Pine Street Historic District (Providence, Rhode Island)

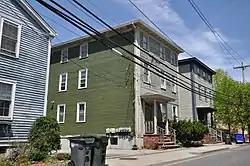

The Pine Street Historic District is a residential historic district on the south side of Providence, Rhode Island. It extends along Pine Street between Seekell and Myrtle Streets, and includes properties east of Pine and north of Pearl Street on Friendship, Prince, Maple, and Stewart Streets. The district represents an enclave of 19th-century residential housing in an area otherwise affected by urban renewal activities.